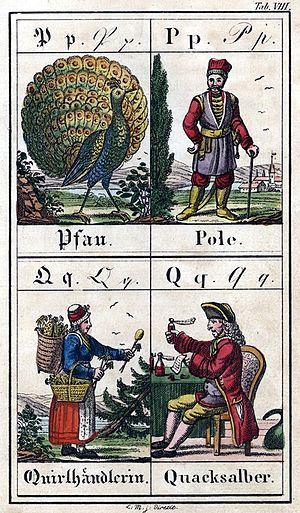
ABC (bog)
Fra en tysk ABC fra 1830: Bogstaverne P og Q.
En ABC er en begynderlærebog i læsning og skrivning. Bogtypen er opkaldt efter de tre første bogstaver i alfabetet. Udtrykket bruges også mere bredt om basale begynderlærebøger om forskellige emner.